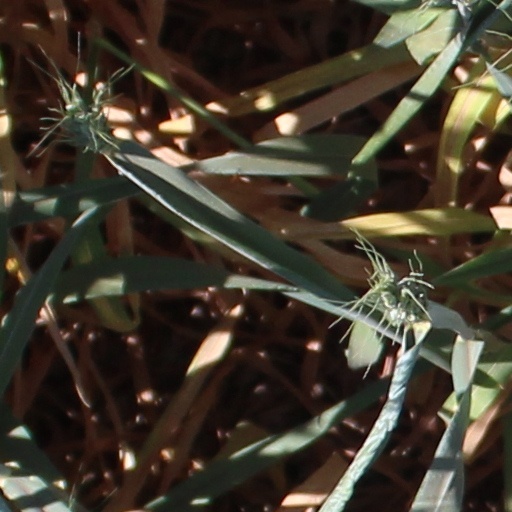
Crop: wheat